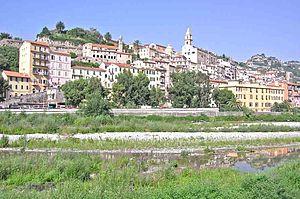
La ville italienne de Vintimille sur la frontière avec la France et sa rivière, le Rojo. Italiano: La città liguriana di Ventimiglia ed il suo fiume Rojo. Español: Vista de la ciudad de Ventimiglia (Italia) y su río, el Rojo.